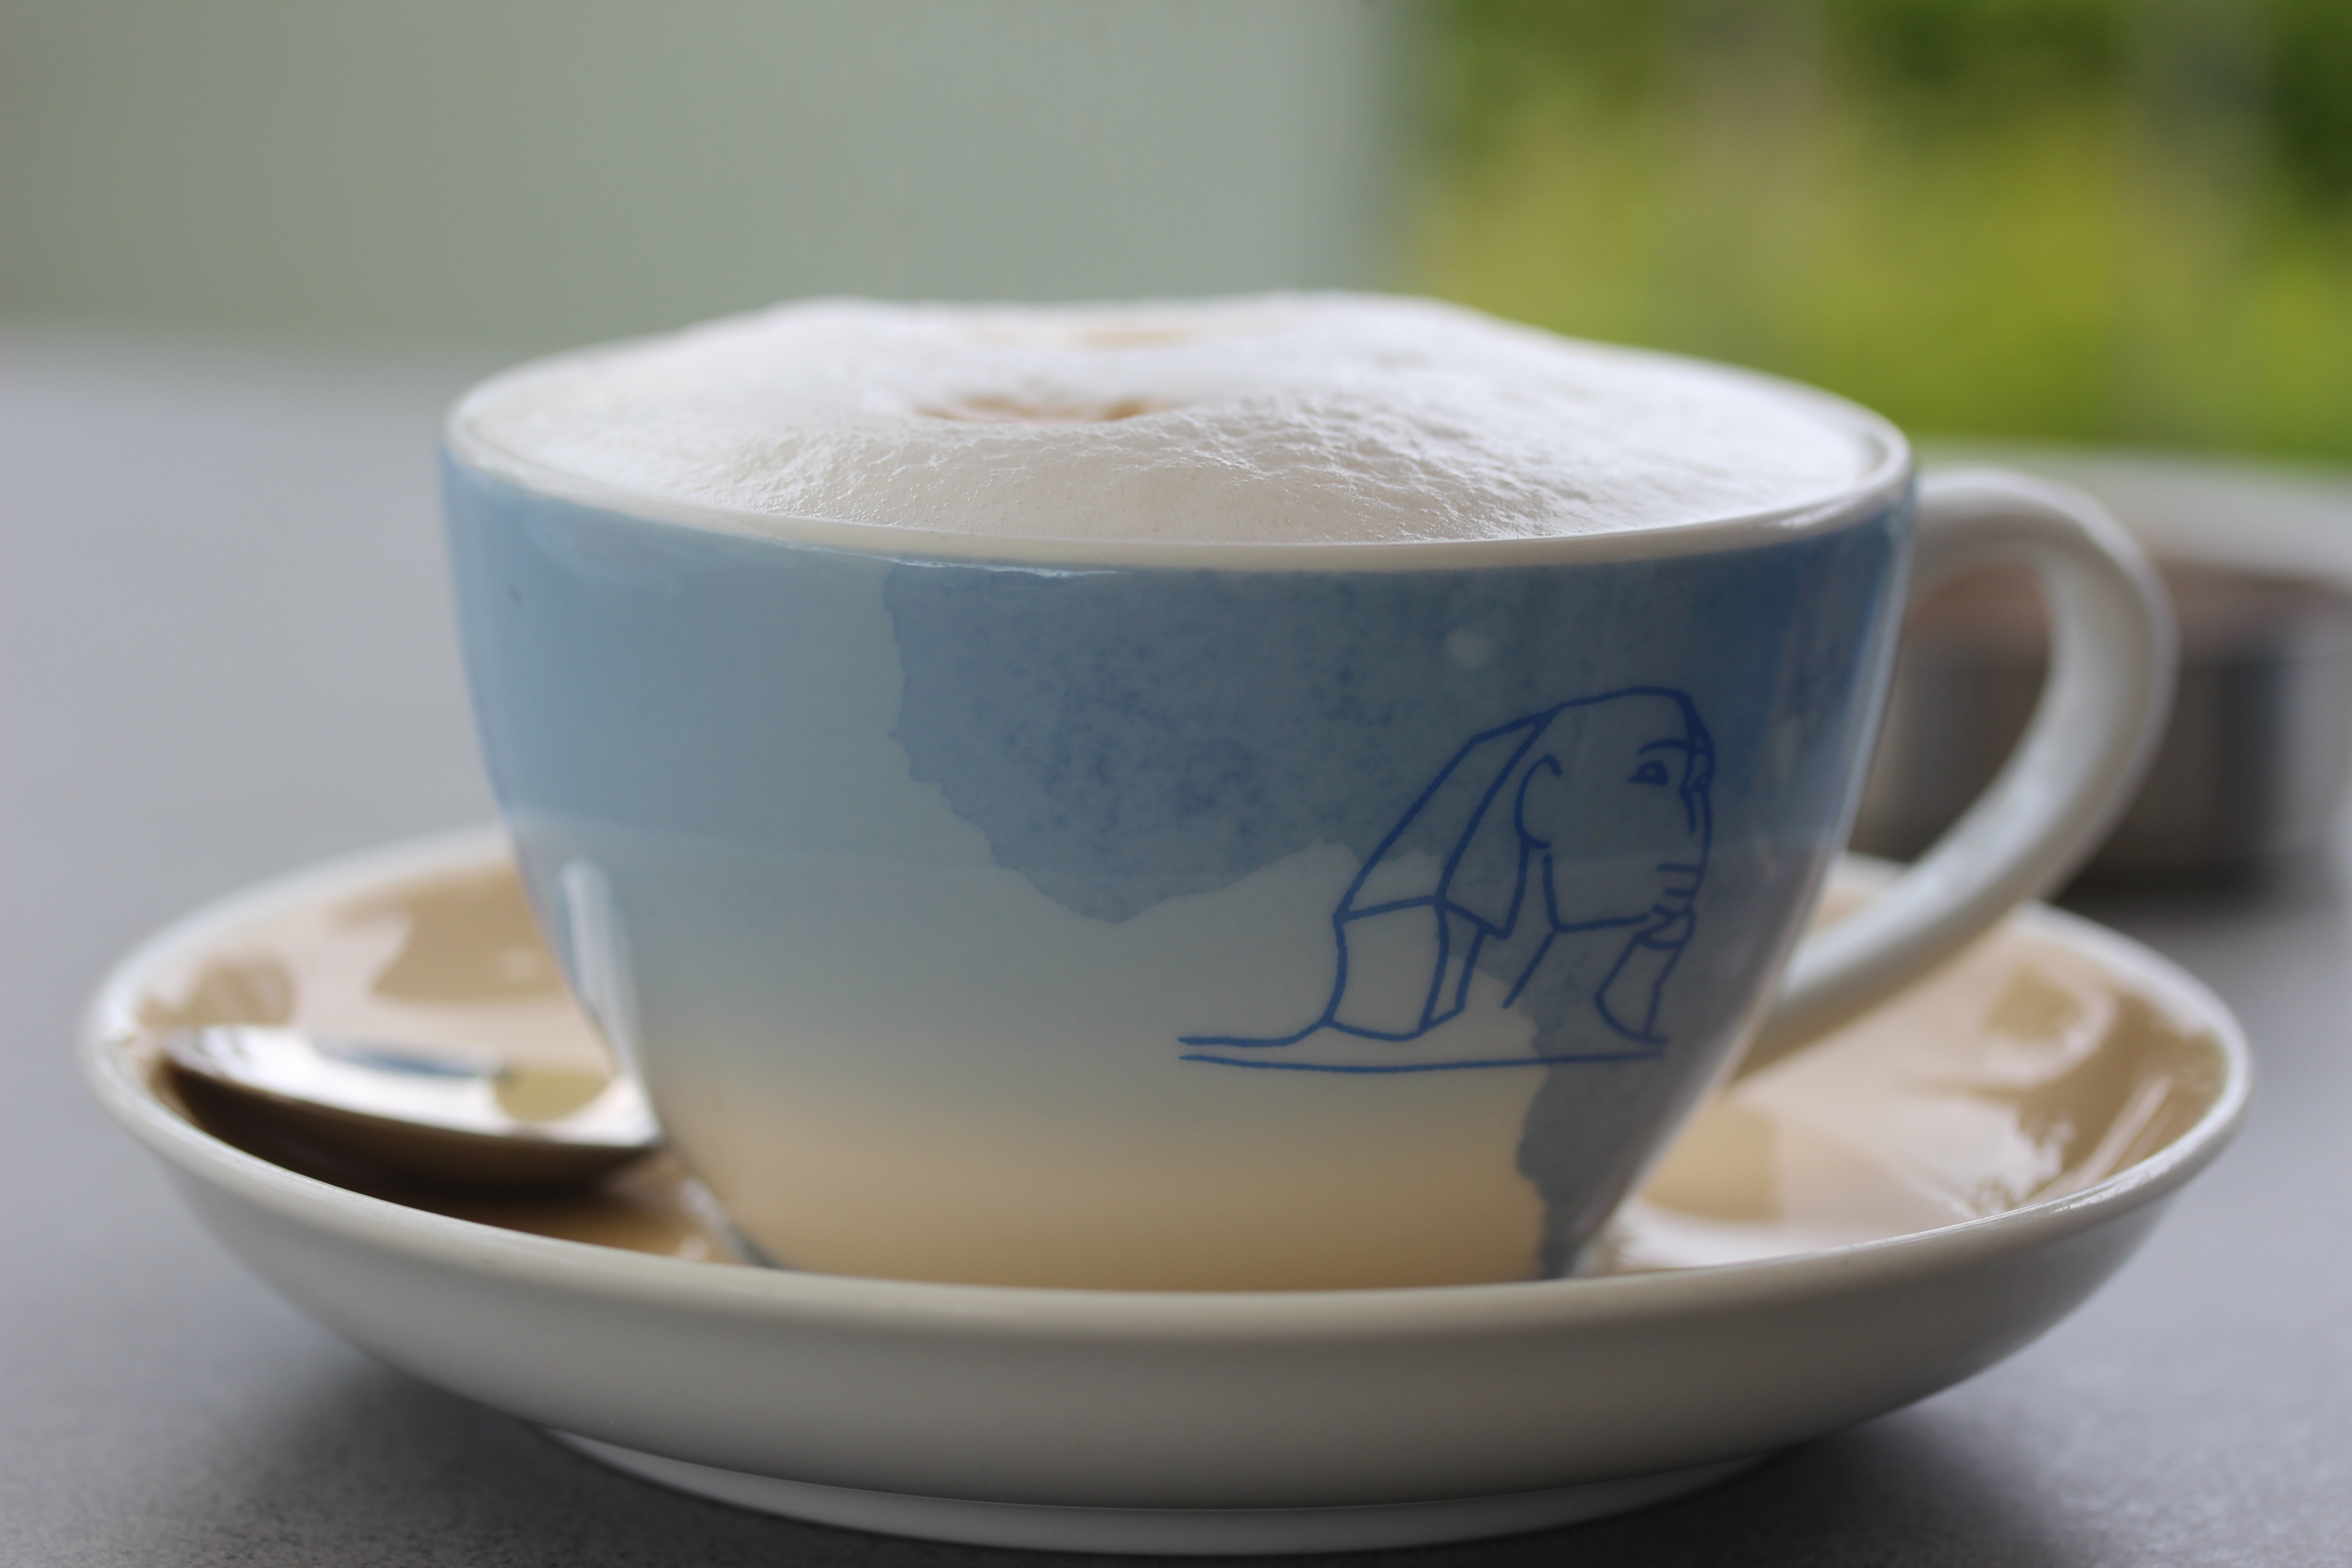
cafe, coffee, tea, cup, latte, hot chocolate, cappuccino, saucer, drink, espresso, coffee cup, caffeine, froth, beverages, batten, coffee mugs, flat white, milchschaum, caf au lait, latte macchiato, cortado, caff macchiato, coffee milk, ristretto, caff americano, drinkware, milk cafe, cafe au lait